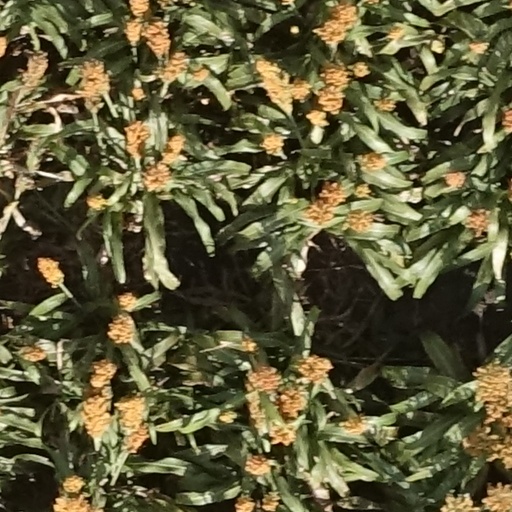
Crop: sorghum